Bernarda Bryson Shahn

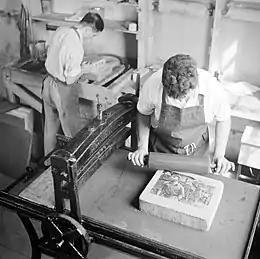
Printing the lithograph "Stranded Mines" in the Resettlement Administration's Special Skills Division studio in Washington, D.C. (September 1936)

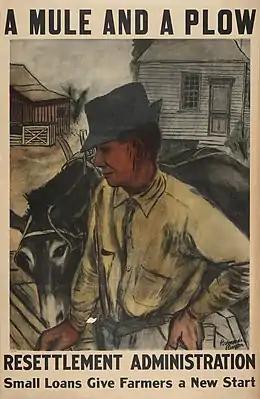
Resettlement Administration poster by Bernarda Bryson Shahn (c. 1936)

Bernarda Bryson was born in Athens, Ohio, where her father owned the "Athens Morning Journal" and her mother was a Latin professor. Both of her parents were politically active and liberal. Her maternal grandfather was also politically active, with his home a stop on the underground railroad. In Ohio, she studied art, including etching, and art history at several schools including Ohio University, Ohio State University, and the Cleveland School of Art, and learned lithography from a friend. She married young, divorced, and then worked for a newspaper in Columbus, the "Ohio State Journal", writing about art news, and teaching printmaking for the museum school at the Columbus Museum of Art. On a trip to New York in 1932 (or 1933) to interview Diego Rivera, during the production of his Rockefeller Center murals, she met his assistant Ben Shahn. After moving to New York shortly after completing the interview, Bryson reconnected with Shahn and they moved to Washington, DC. Bryson and Shahn had three children together and eventually settled in Roosevelt, New Jersey. She died at her home in Roosevelt at the age of 101 on December 12, 2004.